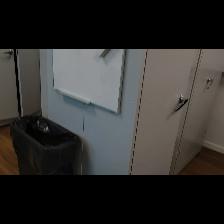
Label: NonHuman